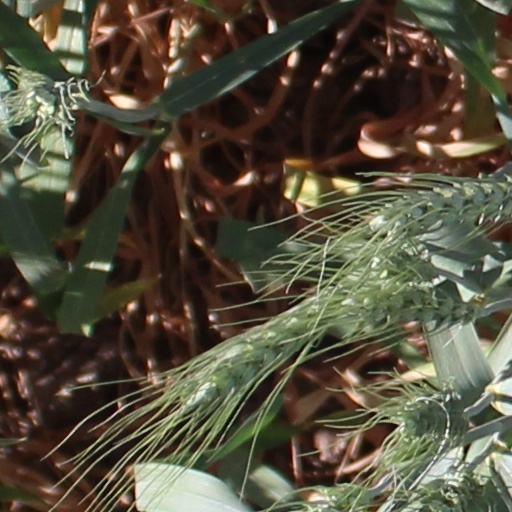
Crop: wheat